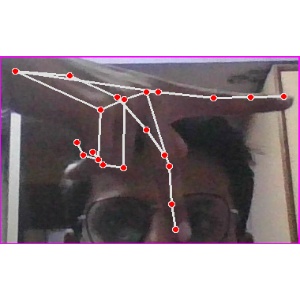
अक्षर: प